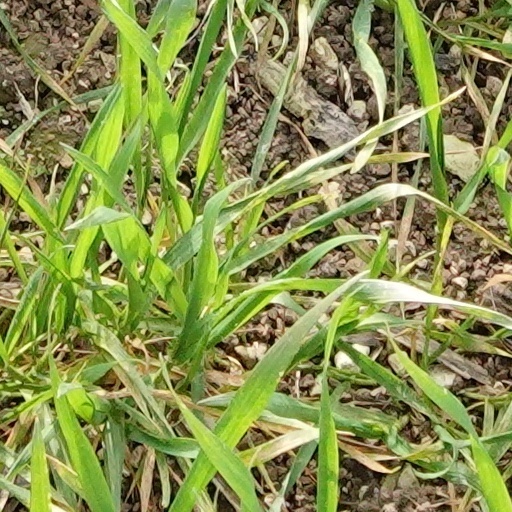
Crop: wheat